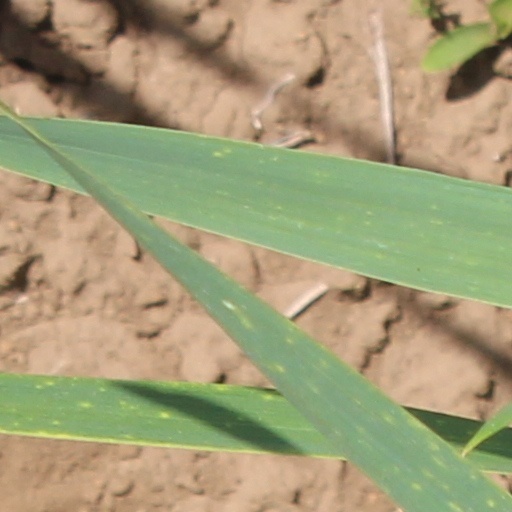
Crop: wheat